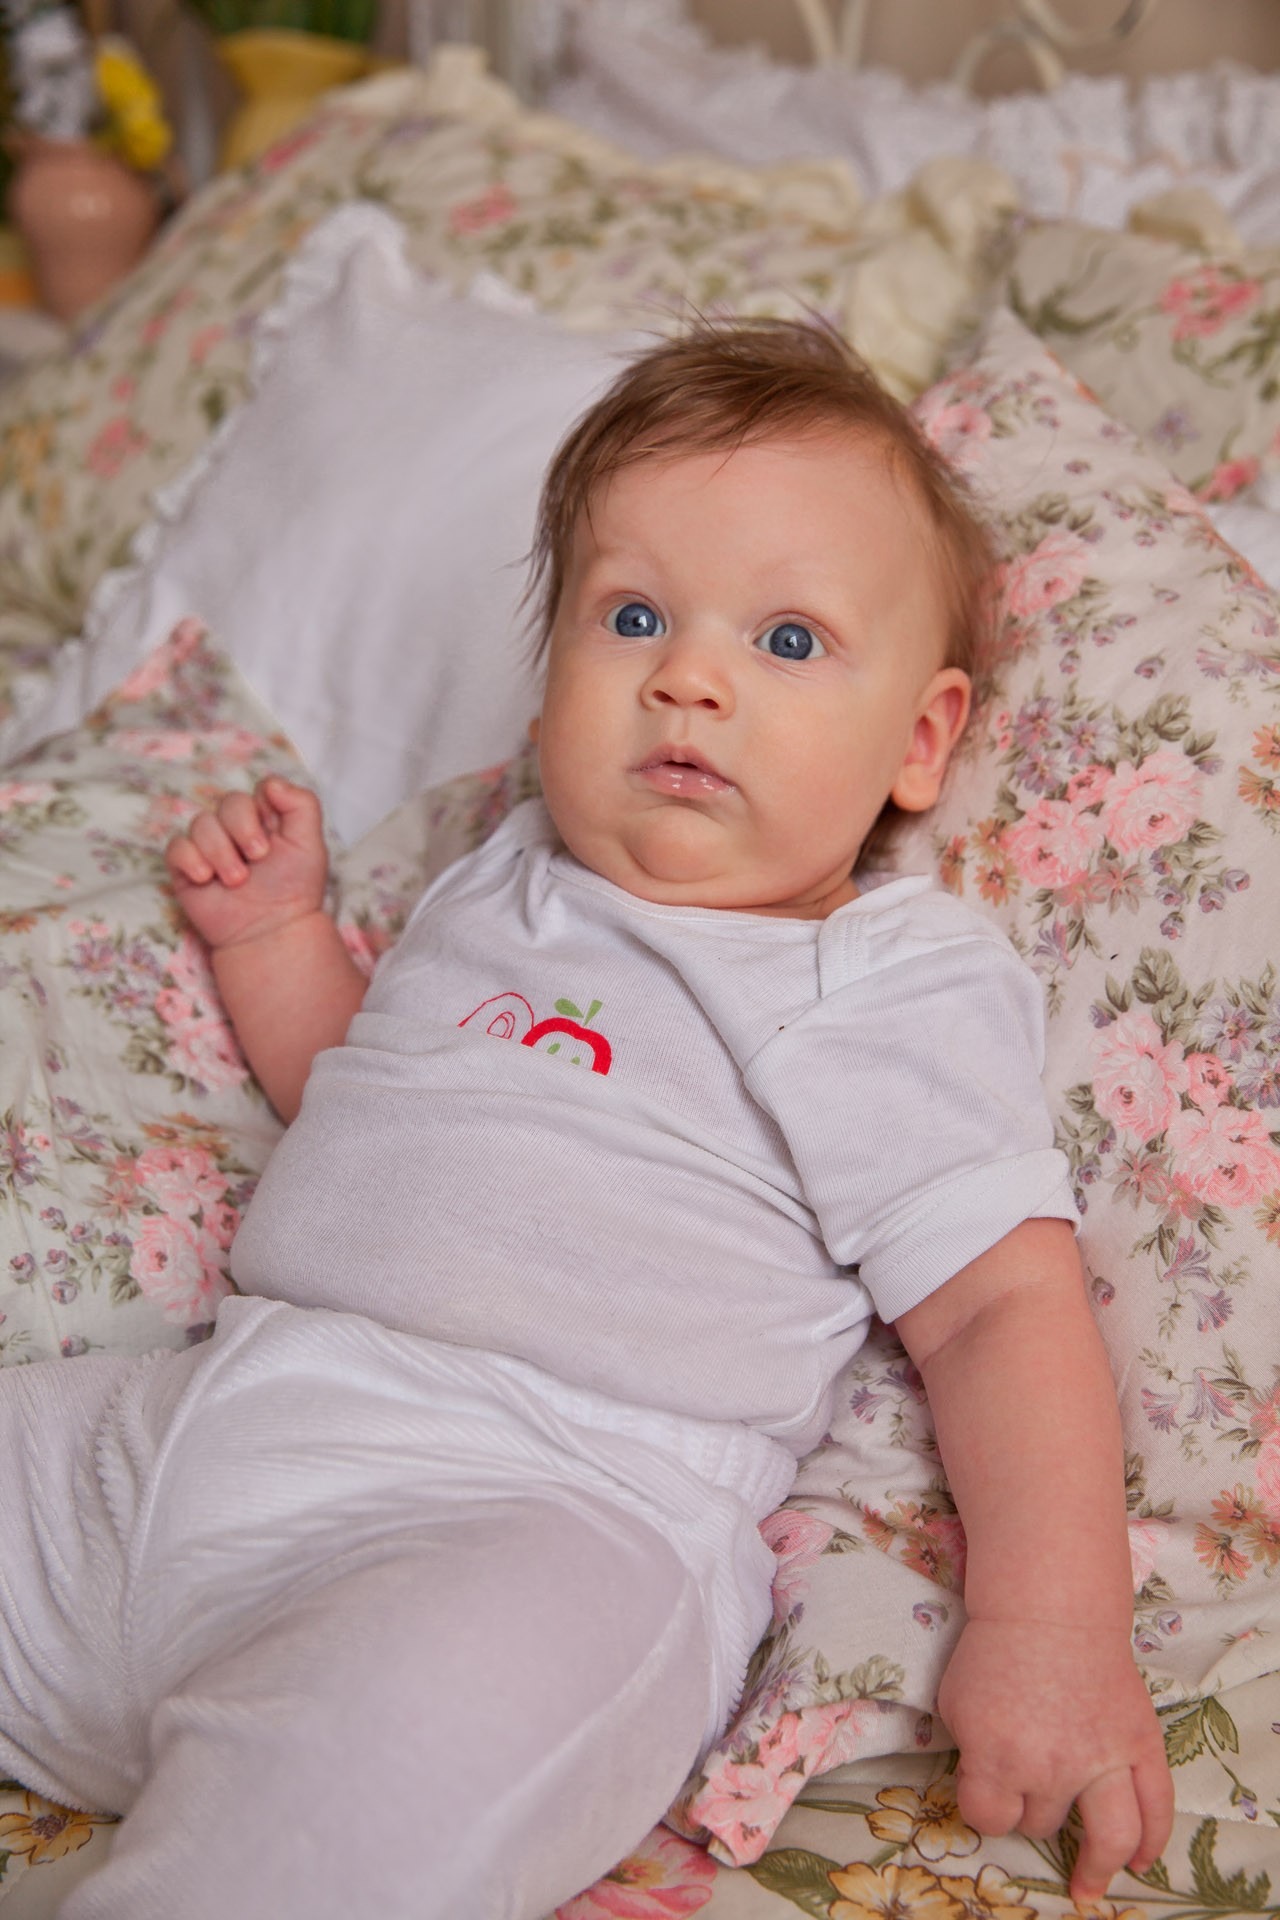
person, people, girl, sweet, kid, cute, small, child, human, baby, motherhood, face, innocent, parenthood, infant, newborn, toddler, innocence, tiny, little, skin, expression, adorable, lying, bedtime, human positions